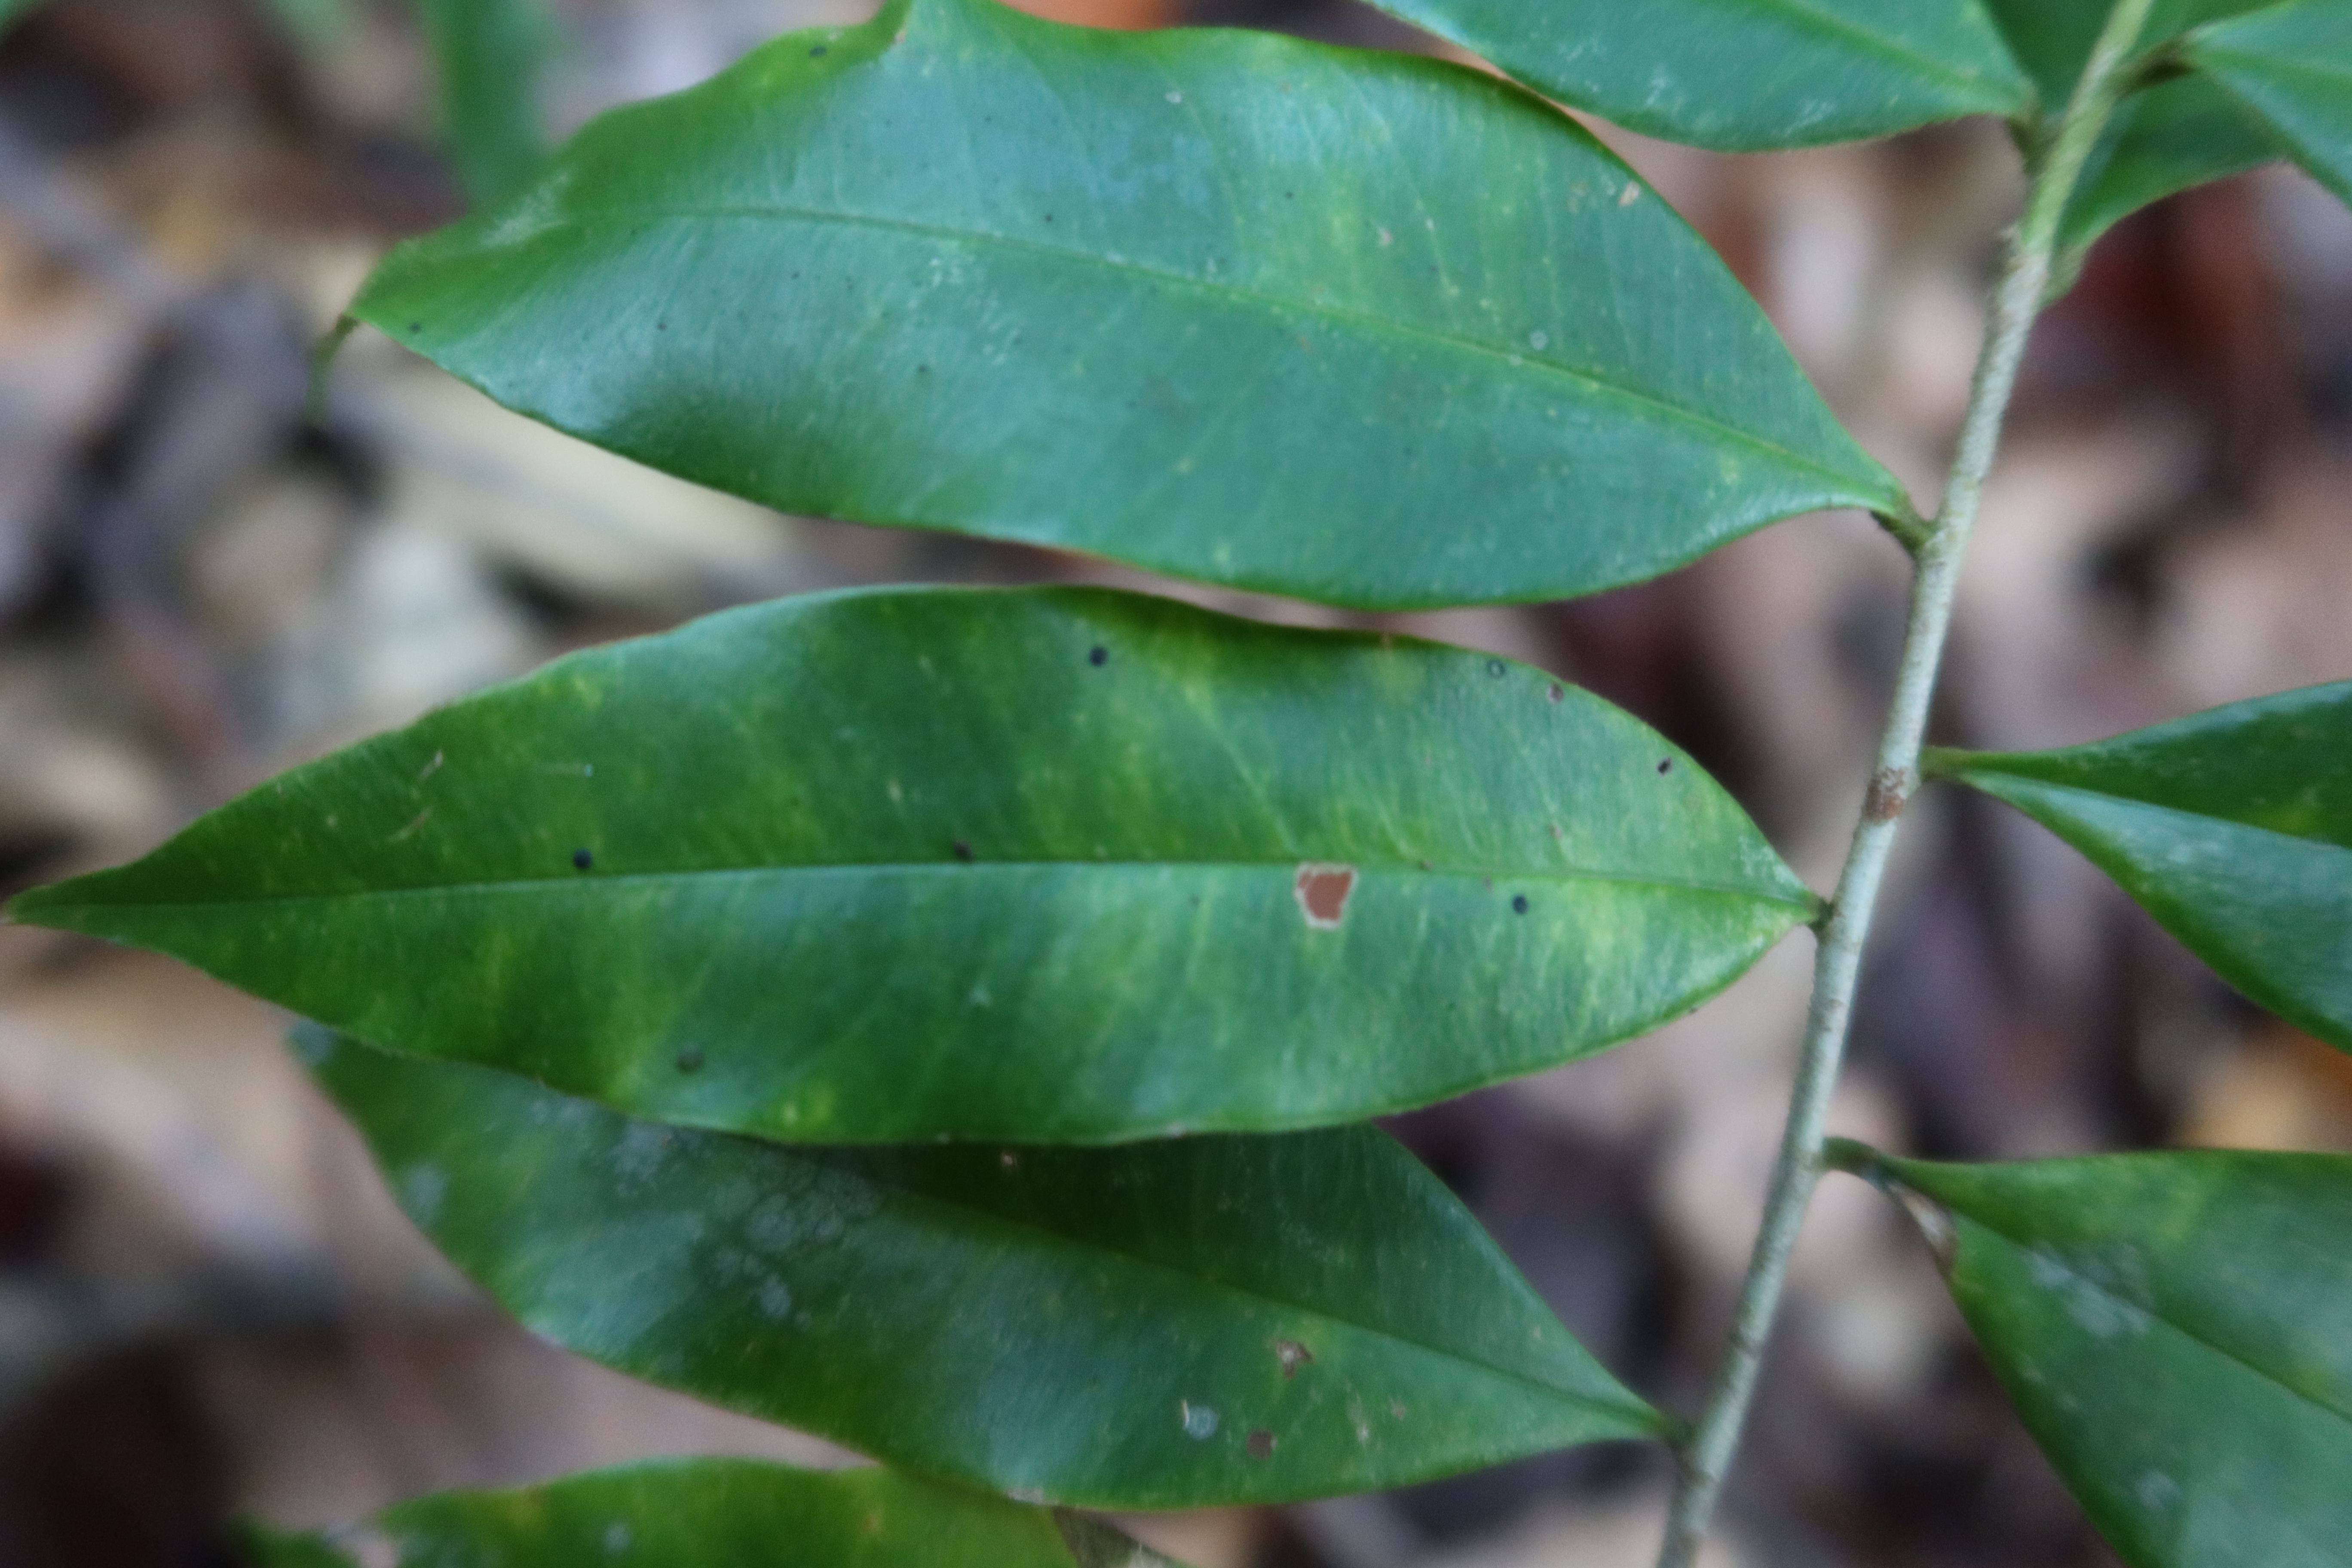
Label: Black spots